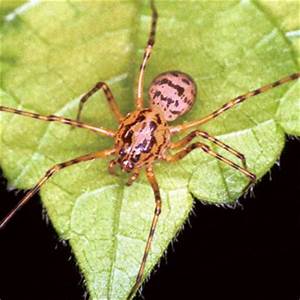
Label: spider